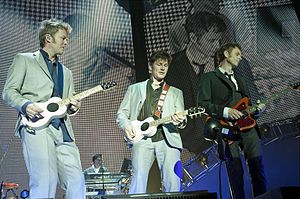
Under the Makeup
"""Under the Makeup"" er den seksogfyrrende single af det norske band A-ha. Singlen blev udgivet den 3. juli 2015 og er den første single fra gruppens 2015-album Cast in Steel. Singlen blev både skrevet og komponeret af guitaristen i A-ha, Pål Waaktaar-Savoy. Pål og norske Erik Ljunggren producerede også singlen, som blev indspillet sammen med resten af albummet i gennem starten af 2015. Ved dens udgivelse fik singlen blandede til gode anmeldelser. Mange anmeldere roste Morten Harkets vokaler og kompositionen, som det ses i Budsstikkas anmeldelse, hvor de skriver, at ""Morten Harkets stemme er som en klar strøm""."